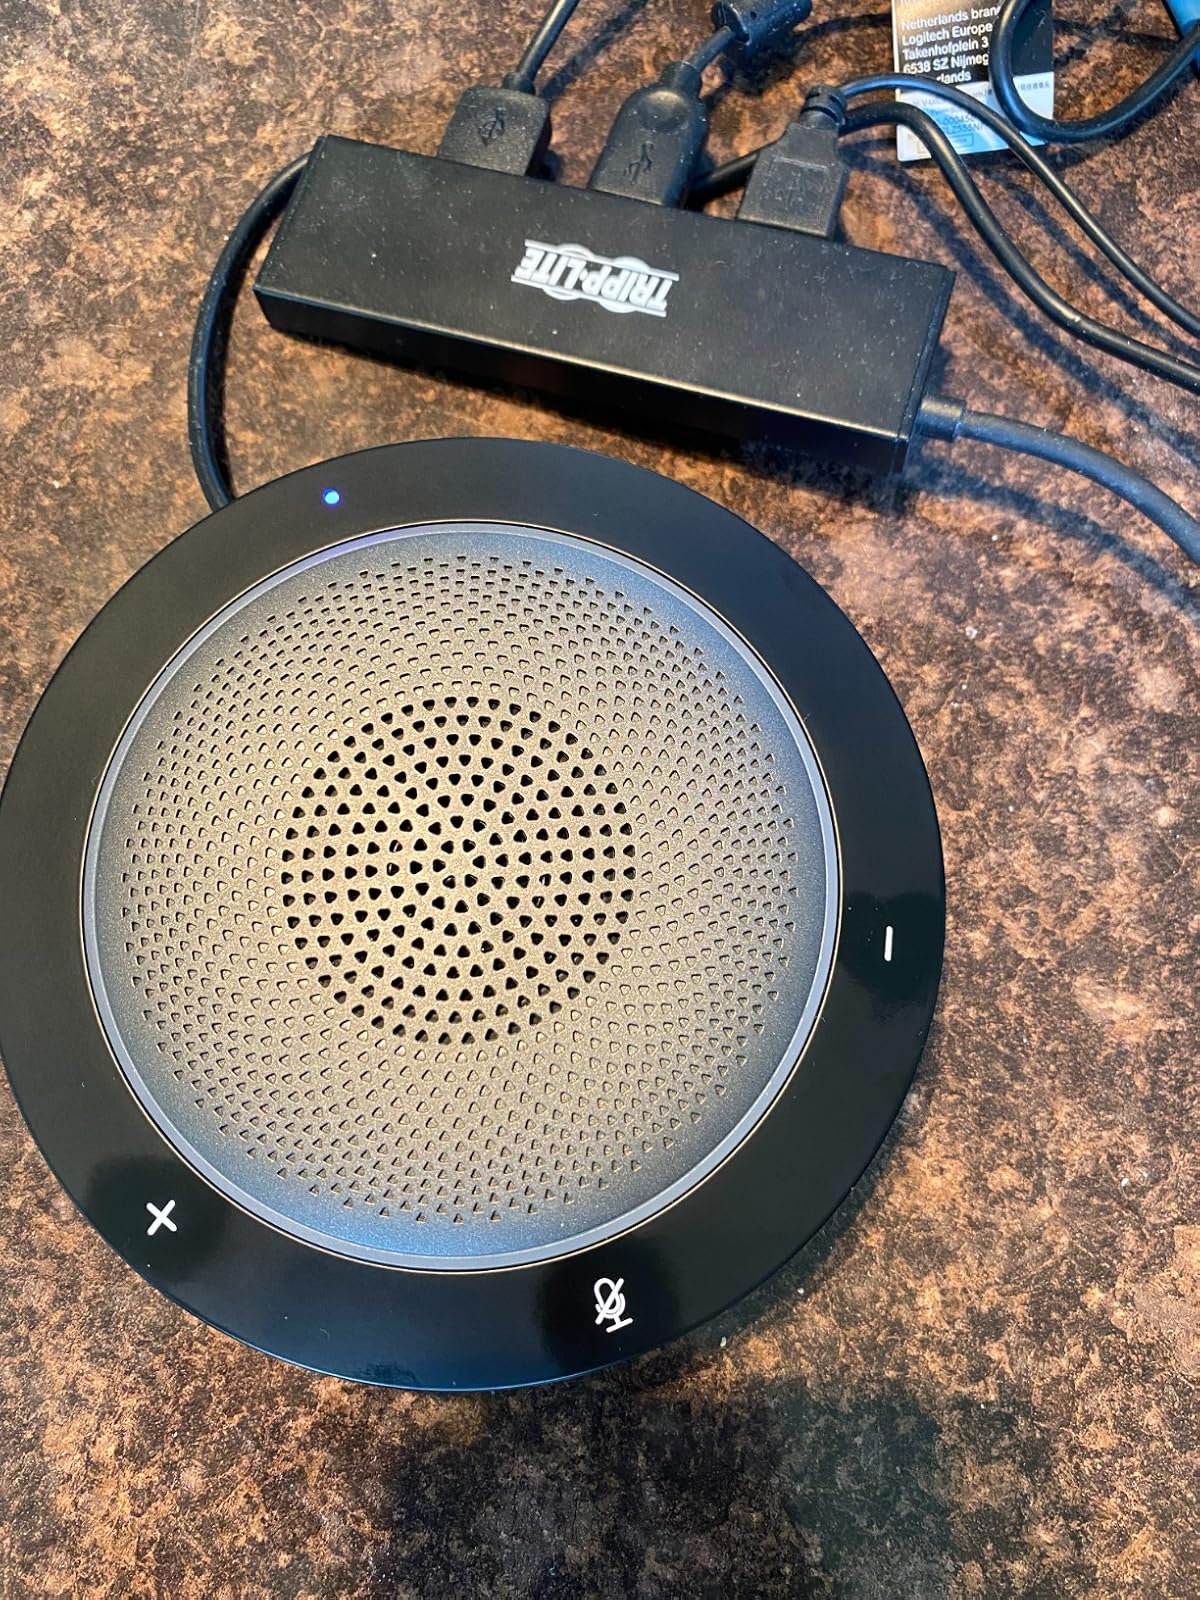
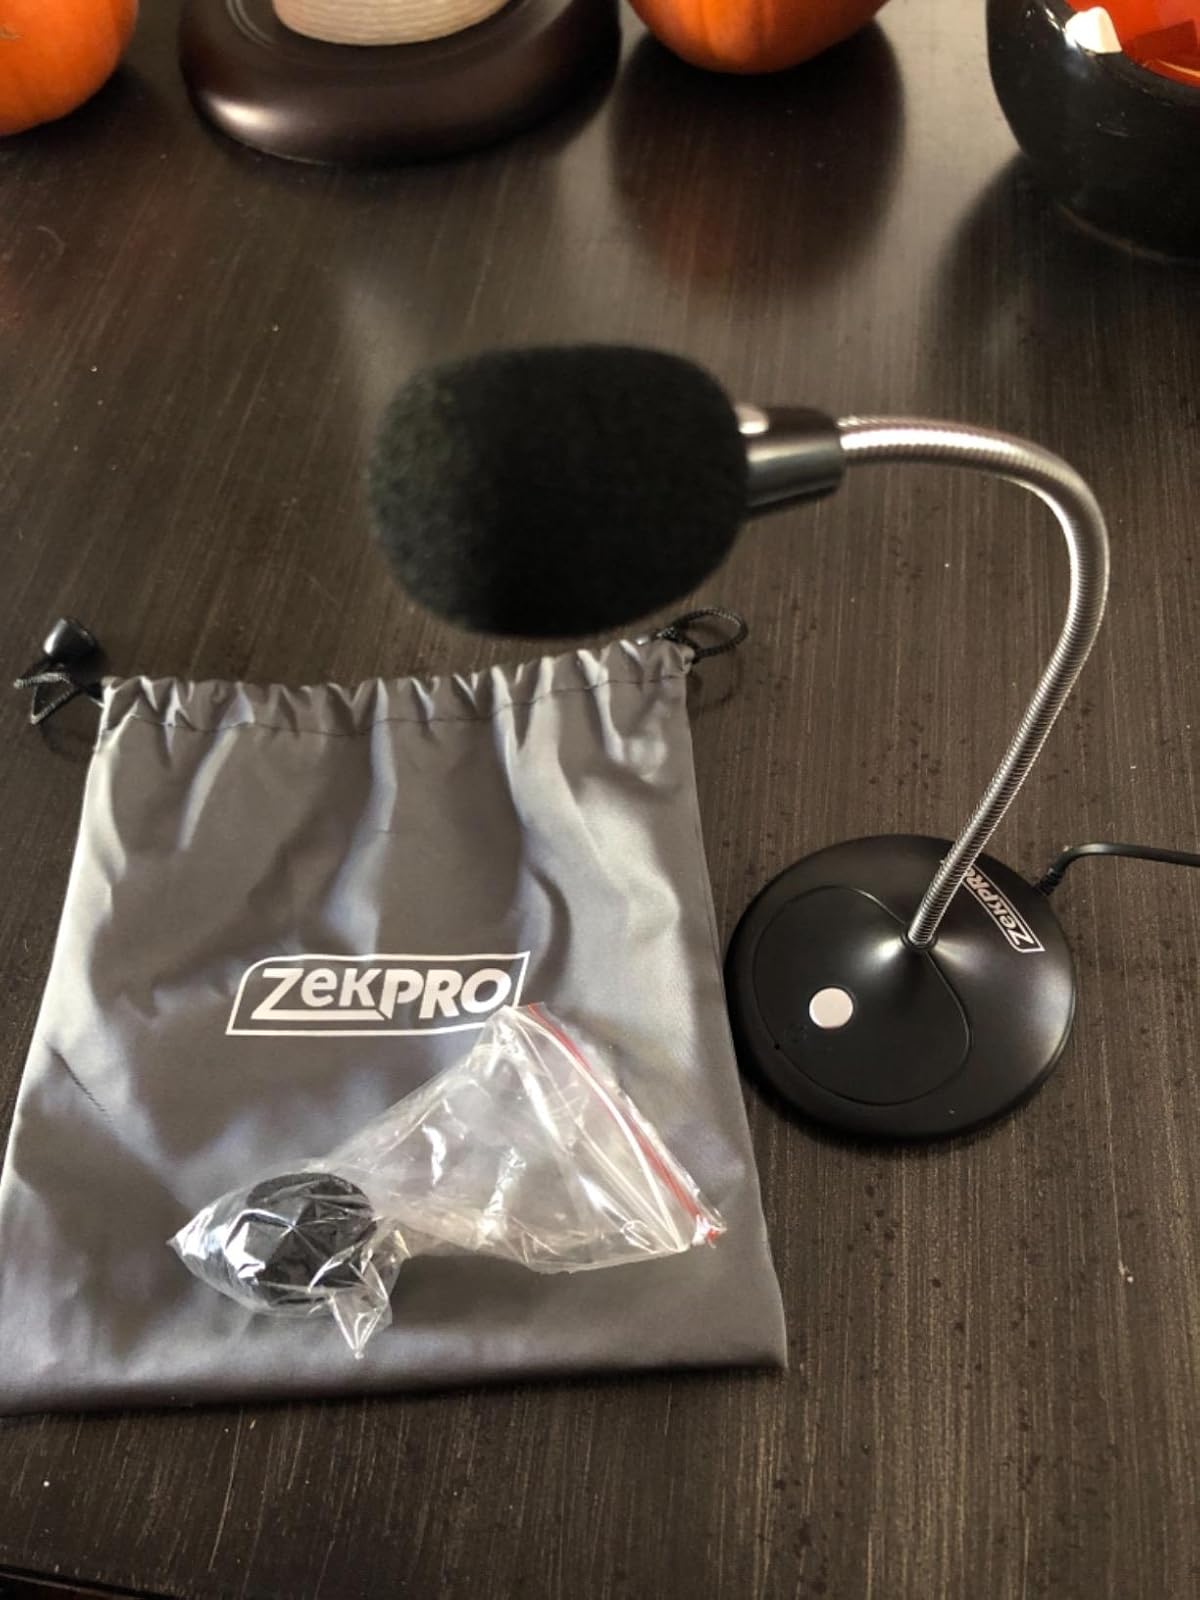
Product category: microphone
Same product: no